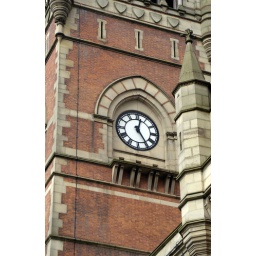
A random tower clock in Manchester